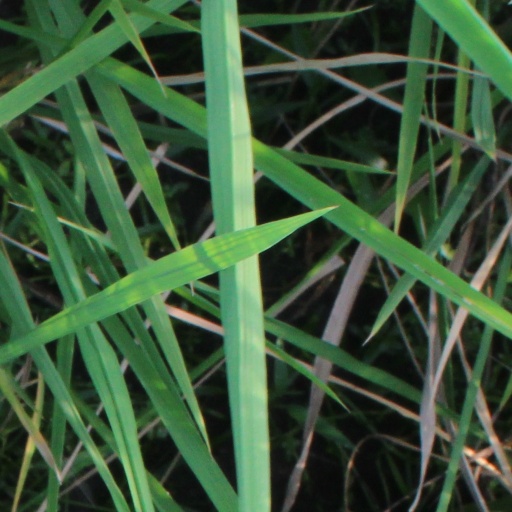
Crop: rice